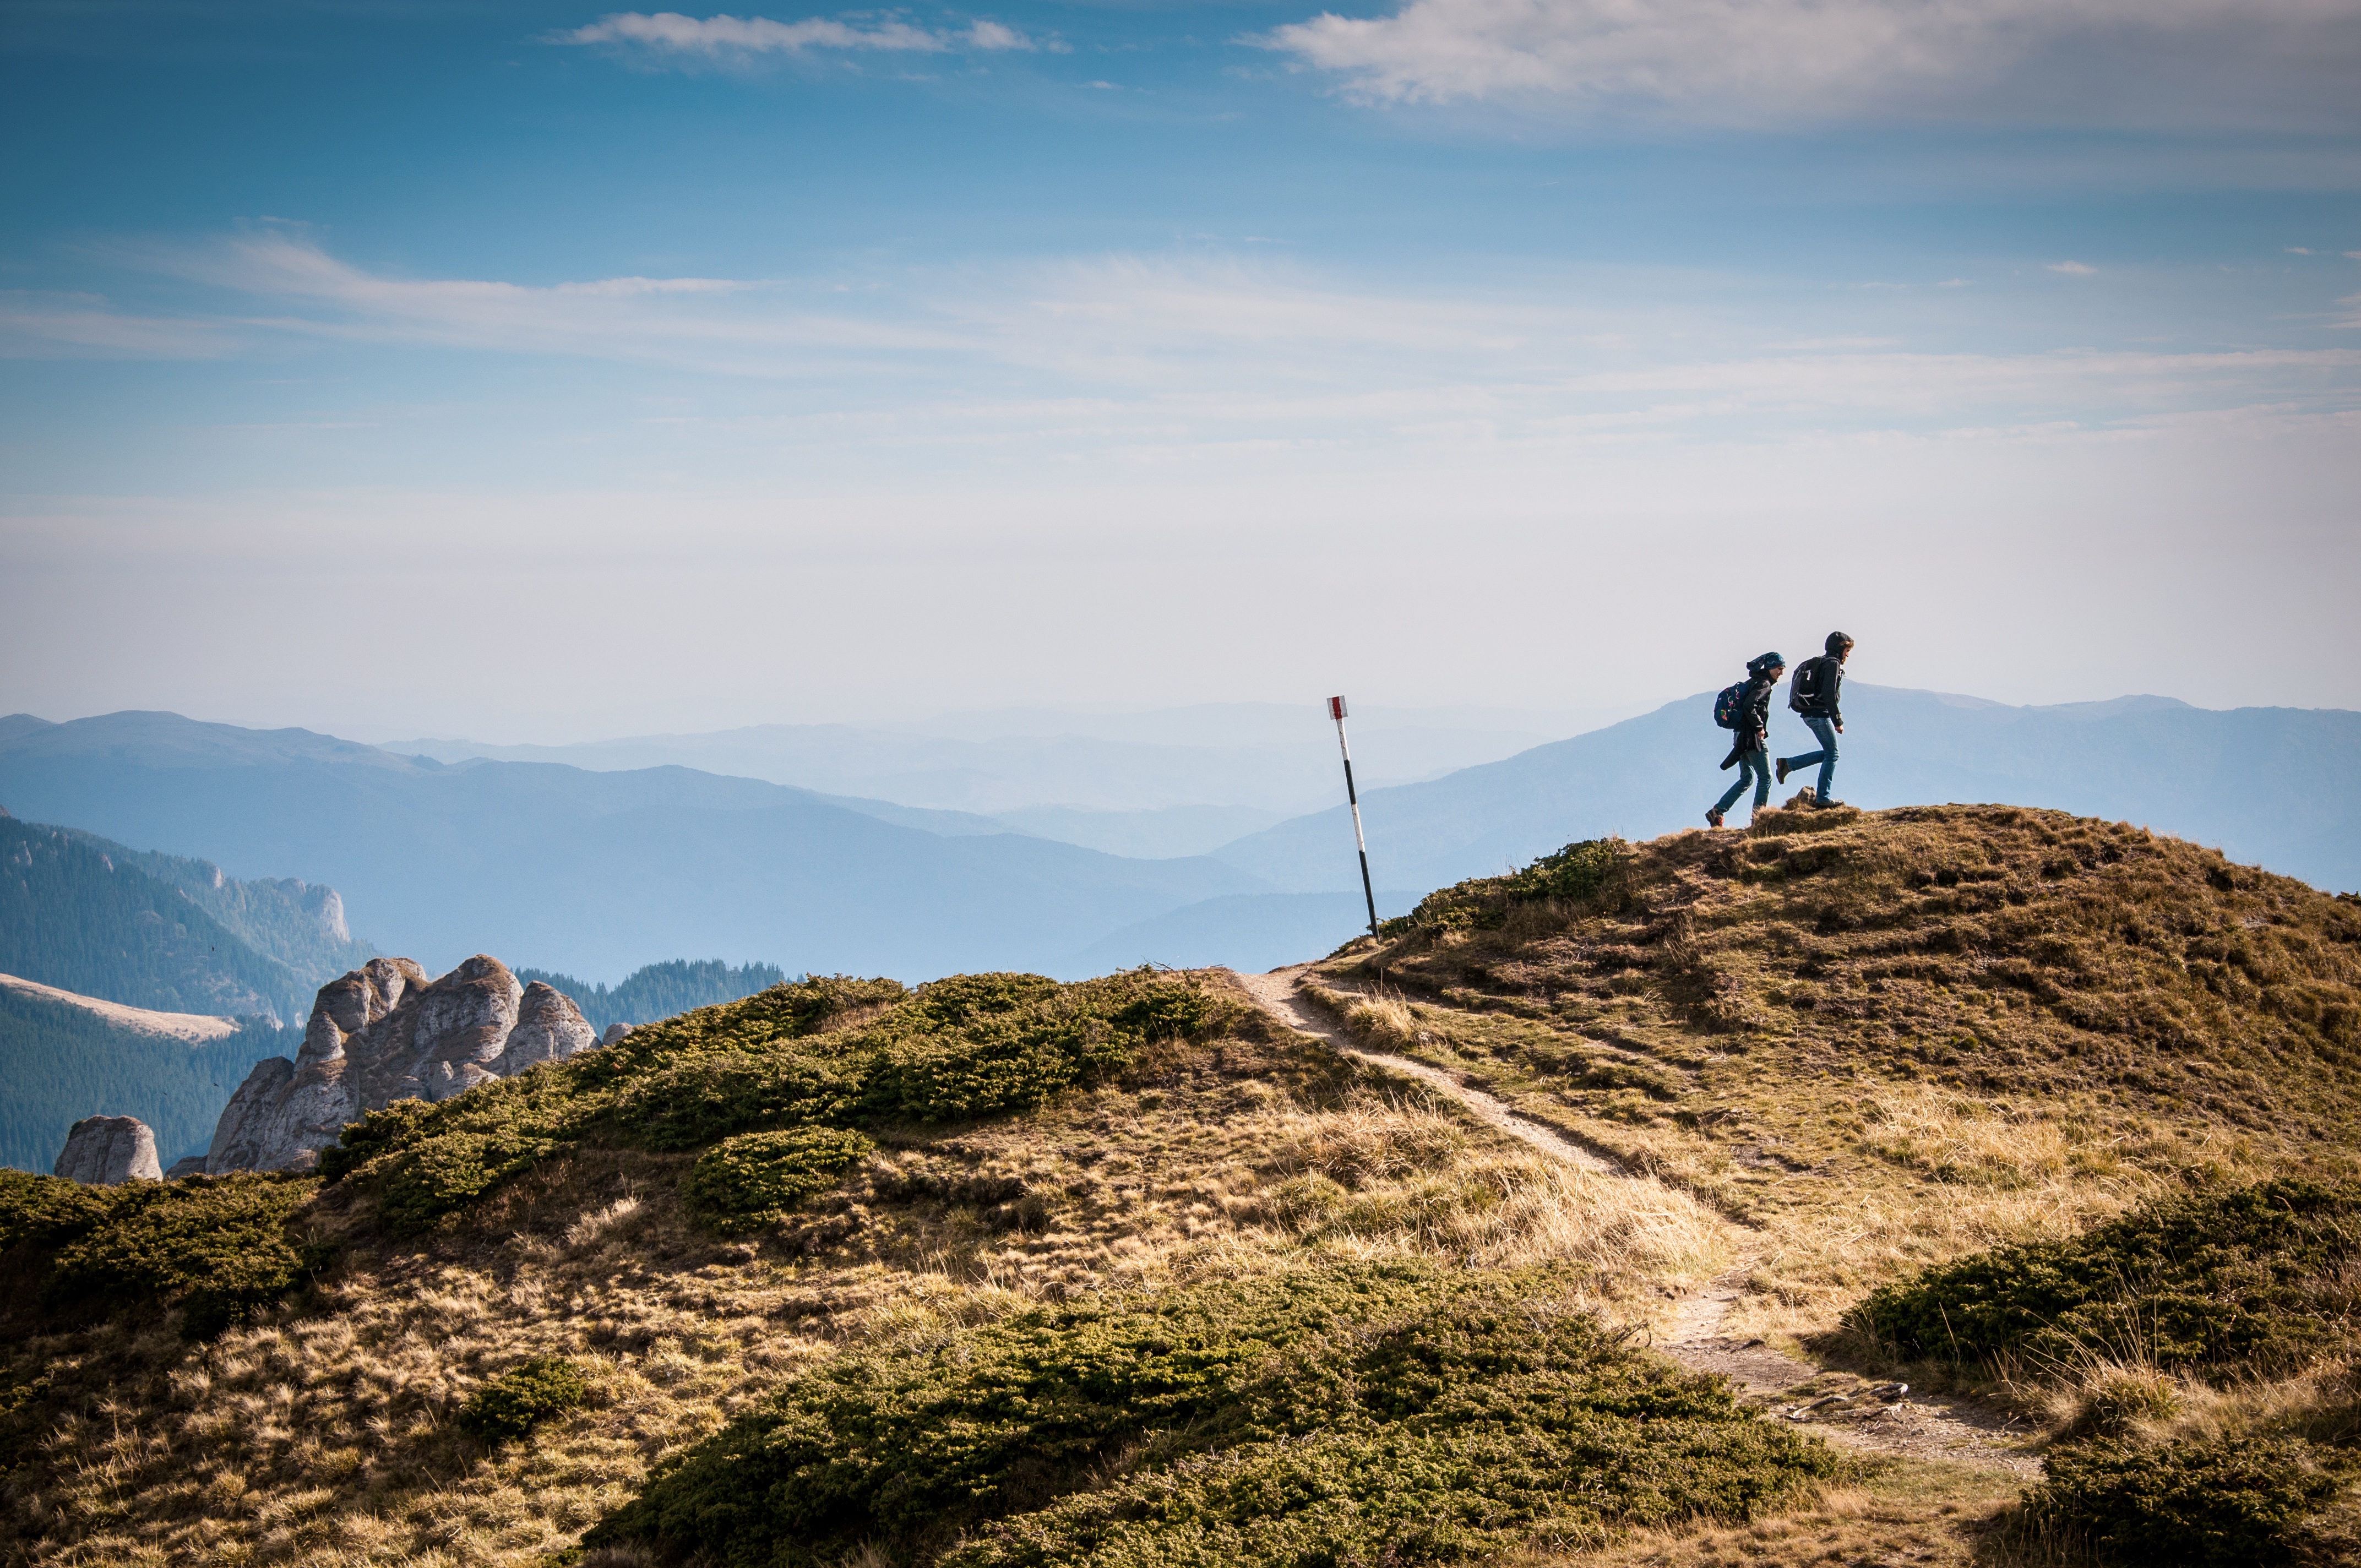
landscape, sea, coast, nature, rock, wilderness, walking, mountain, cloud, sky, hiking, hill, adventure, mountain range, cliff, terrain, ridge, summit, outdoors, geology, sports, hikers, mountains, alps, plateau, landform, mountainous landforms